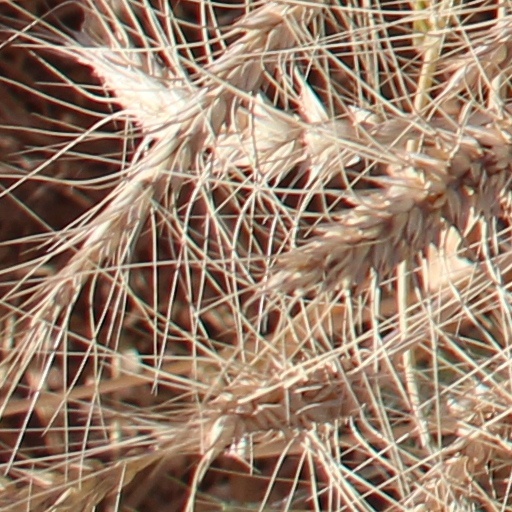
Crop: wheat